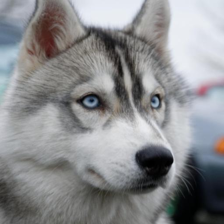
Label: animals